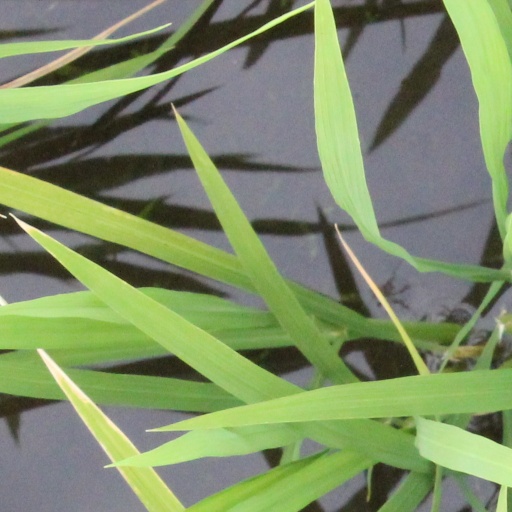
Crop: rice